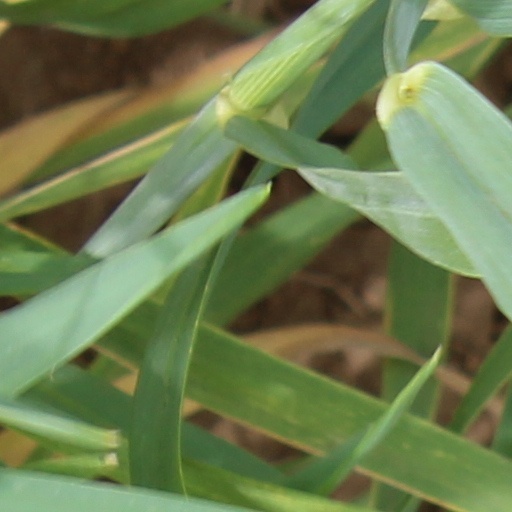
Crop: wheat